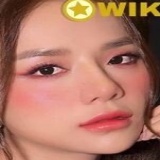
ca sĩ Thương Võ